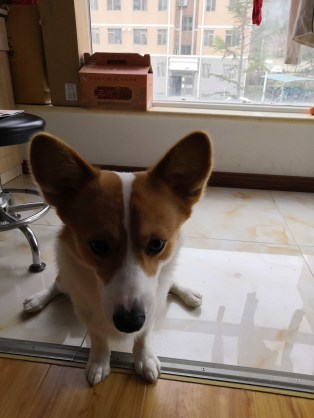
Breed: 2909-n000116-Cardigan